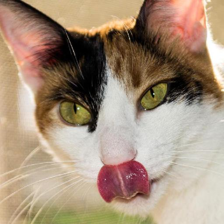
Label: animals